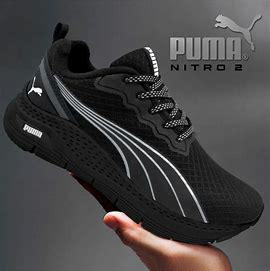
Brand: Puma
Model: 30